Játékok

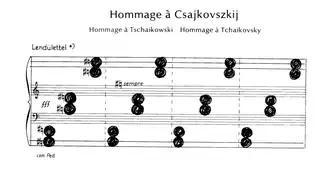
The beginning of the piece "Hommage à Tchaikovsky", parodying the opening of his First Piano Concerto. Kurtág uses special notation in some of the pieces. In the score above, the large black dots mean "play with both palms laid side by side".

György Kurtág and his wife Márta performed an always-renewing selection of pieces for two and four hands, including transcriptions. The later volumes of "Játékok" bear the sub-title "Diary Entries and Personal Messages". This, to some extent, reveals the lineage of the unique microcosms, which irresistibly involve the listener at their recitals.